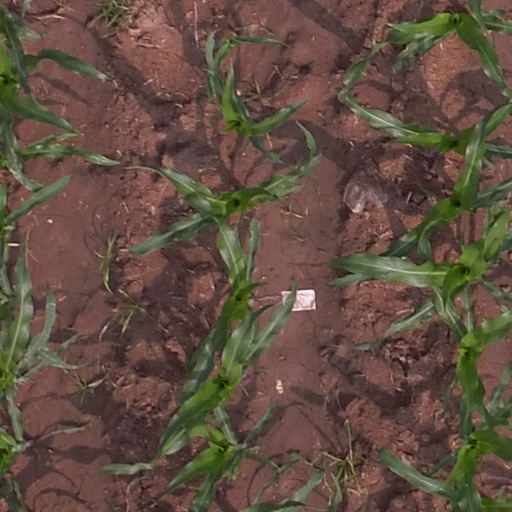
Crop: maize; corn